Torquay United F.C.

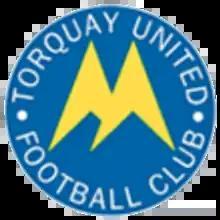

In the 2005–06 FA Cup 3rd round, Torquay managed a 0–0 draw with the then-Premier League side Birmingham City. However, they lost the replay 2–0 at St Andrew's. Torquay United lost their eighty-year Football League status on 14 April 2007, following a 1–1 draw at home to Peterborough United. Soon after, a £15M National Lottery winner, Paul Bristow, bought the club. Rowe was installed as the new chairman, and Paul Buckle appointed the club's new manager.